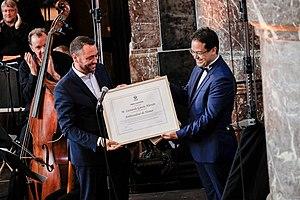
Leonardo García Alarcón (à droite) avec Maxime Prévot, bourgmestre de Namur, lors de la remise du titre d'Ambassadeur de Namur à l'Église Saint-Loup le 4 juillet 2018
Leonardo García Alarcón, né en 1976 à La Plata, est un chef d'orchestre argentin, spécialisé en musique baroque.